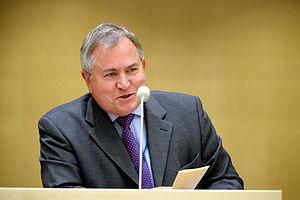
Robert Walter, né le 30 mai 1948 à Swansea, est une personnalité politique britannique du Parti conservateur. Il préside le Groupe démocrate européen au sein de l'Assemblée parlementaire du Conseil de l'Europe.
Cette liste présente les 650 membres de la 55ᵉ législature de la Chambre des communes du Royaume-Uni au moment de leur élection le 6 mai 2010 lors des élections générales britanniques de 2010. Elle présente les élus par circonscriptions.